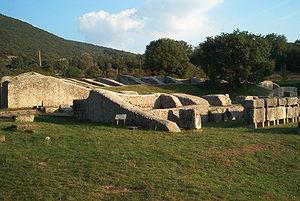
Carsulae a été une ville ombrienne de la Regio VI Umbria, et actuellement un site archéologique majeur en Ombrie.